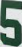
Number: 5